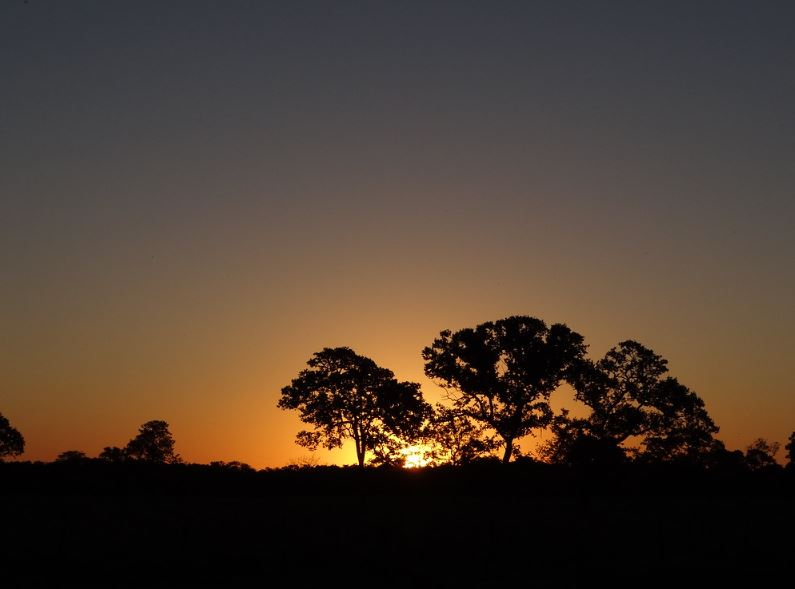
Fire: no
Smoke: no